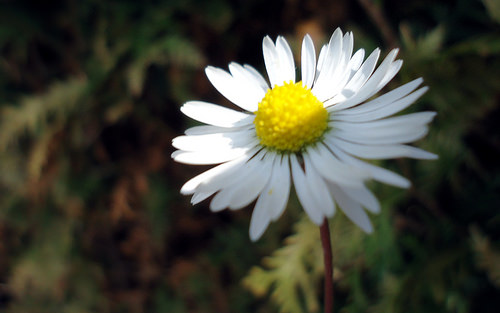
Flower: daisy